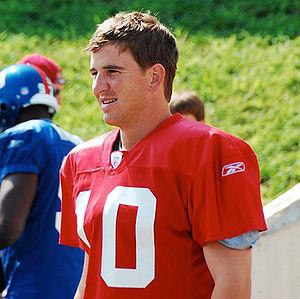
Le Super Bowl Most Valuable Player Award ou Super Bowl MVP est un trophée désignant chaque année le meilleur joueur du Super Bowl de la National Football League.